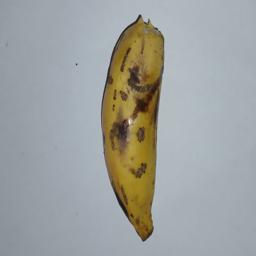
Banana variety: Champa Kola